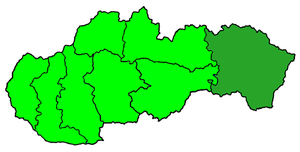
L'archidiocèse de Košice est situé dans l'est de la Slovaquie dans une région majoritairement catholique.